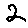
Label: 2